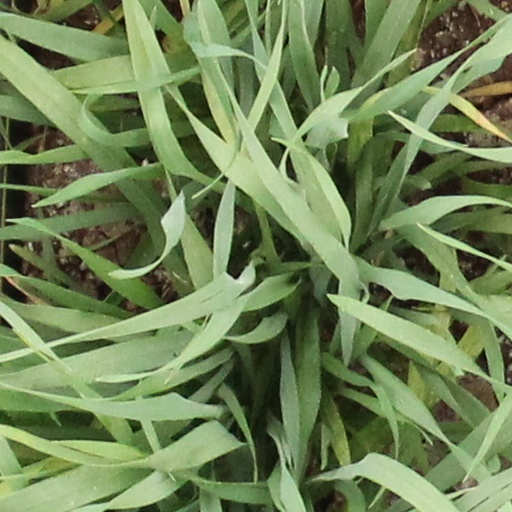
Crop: wheat